Scientific Revolution

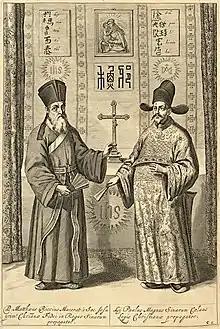
Matteo Ricci (left) and Xu Guangqi (right) in Athanasius Kircher, "La Chine ... Illustrée", Amsterdam, 1670

Denis Papin was best known for his pioneering invention of the steam digester, the forerunner of the steam engine. The first working steam engine was patented in 1698 by the English inventor Thomas Savery, as a "...new invention for raising of water and occasioning motion to all sorts of mill work by the impellent force of fire, which will be of great use and advantage for drayning mines, serveing townes with water, and for the working of all sorts of mills where they have not the benefitt of water nor constant windes." The invention was demonstrated to the Royal Society on 14 June 1699, and the machine was described by Savery in his book "The Miner's Friend; or, An Engine to Raise Water by Fire" (1702), in which he claimed that it could pump water out of mines. Thomas Newcomen perfected the practical steam engine for pumping water, the Newcomen steam engine. Consequently, Newcomen can be regarded as a forefather of the Industrial Revolution.